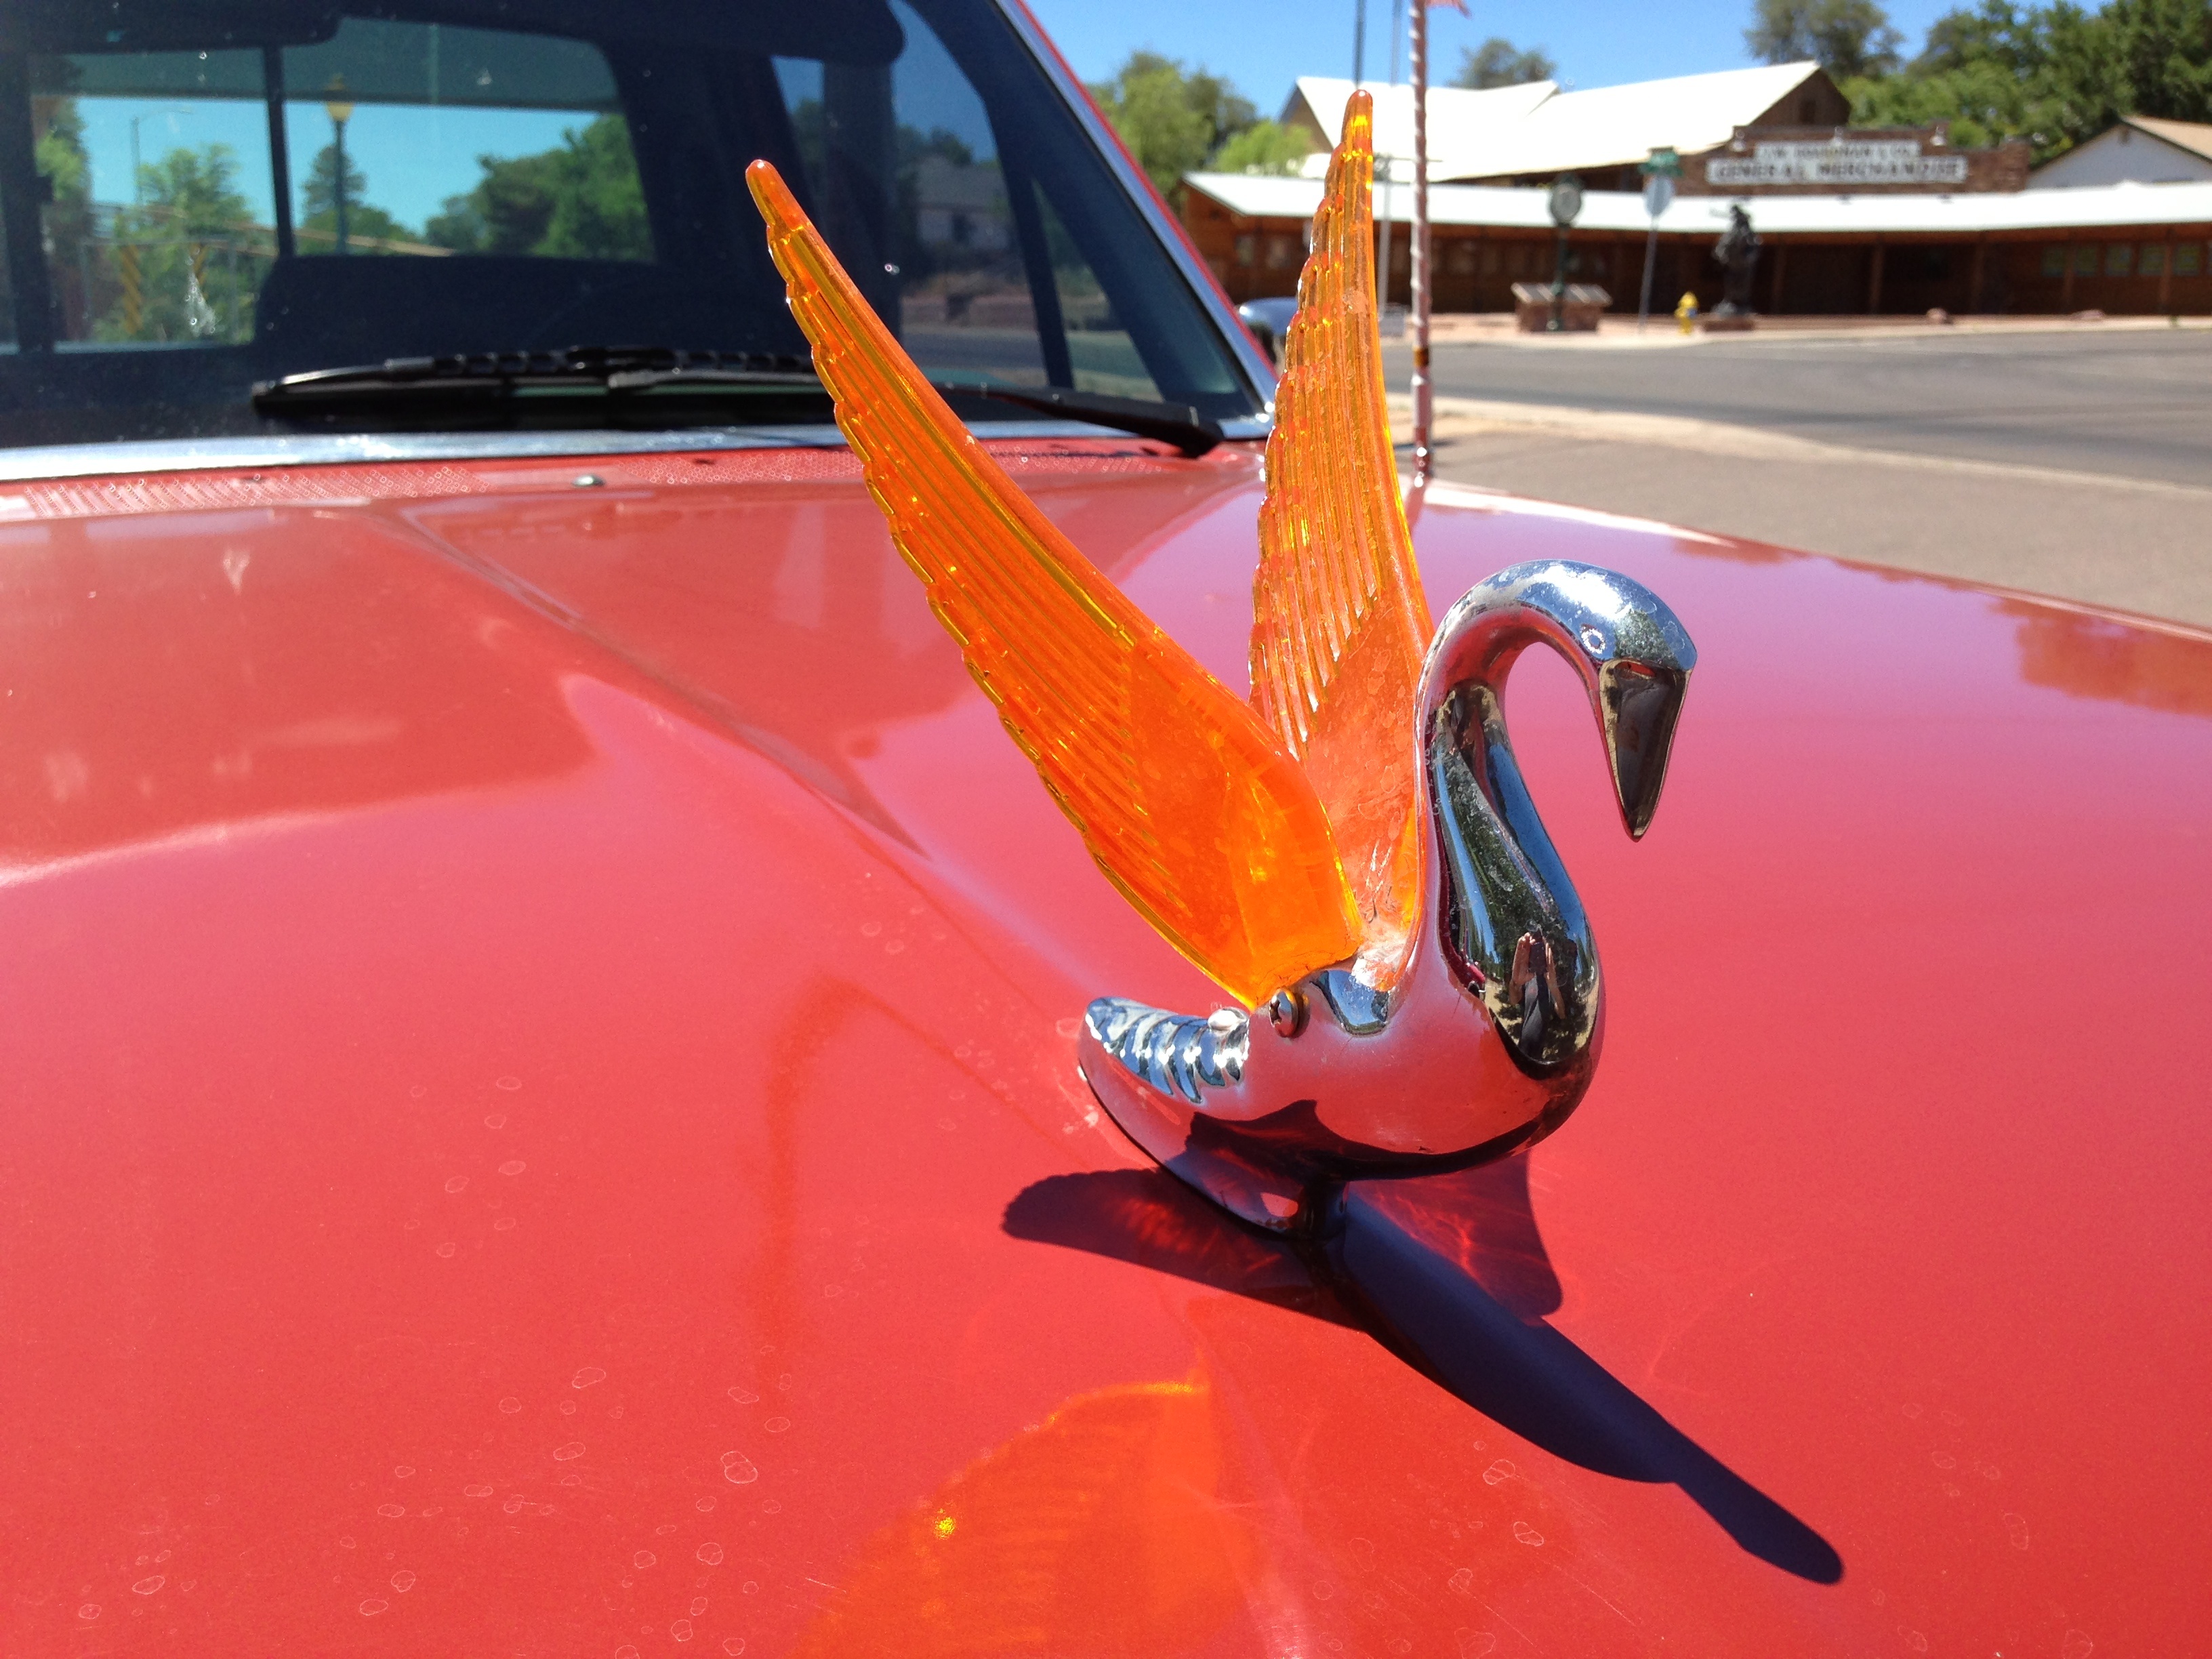
car, vehicle